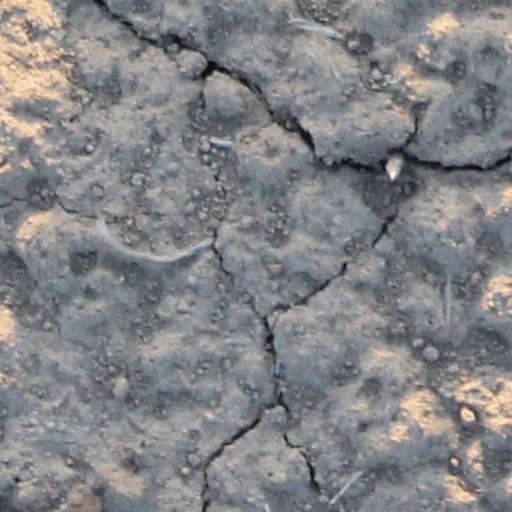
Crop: wheat